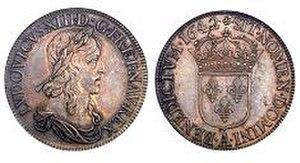
Photo de ma collection personnelle
L'objectif de la politique monétaire sous l'Ancien Régime était d'optimiser les financements de l’État royal. Deux stratégies s'offraient à lui.